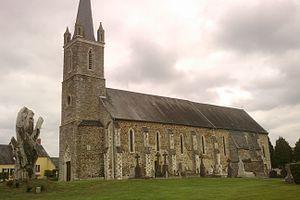
Église Saint-Ouen de fr:Baudre